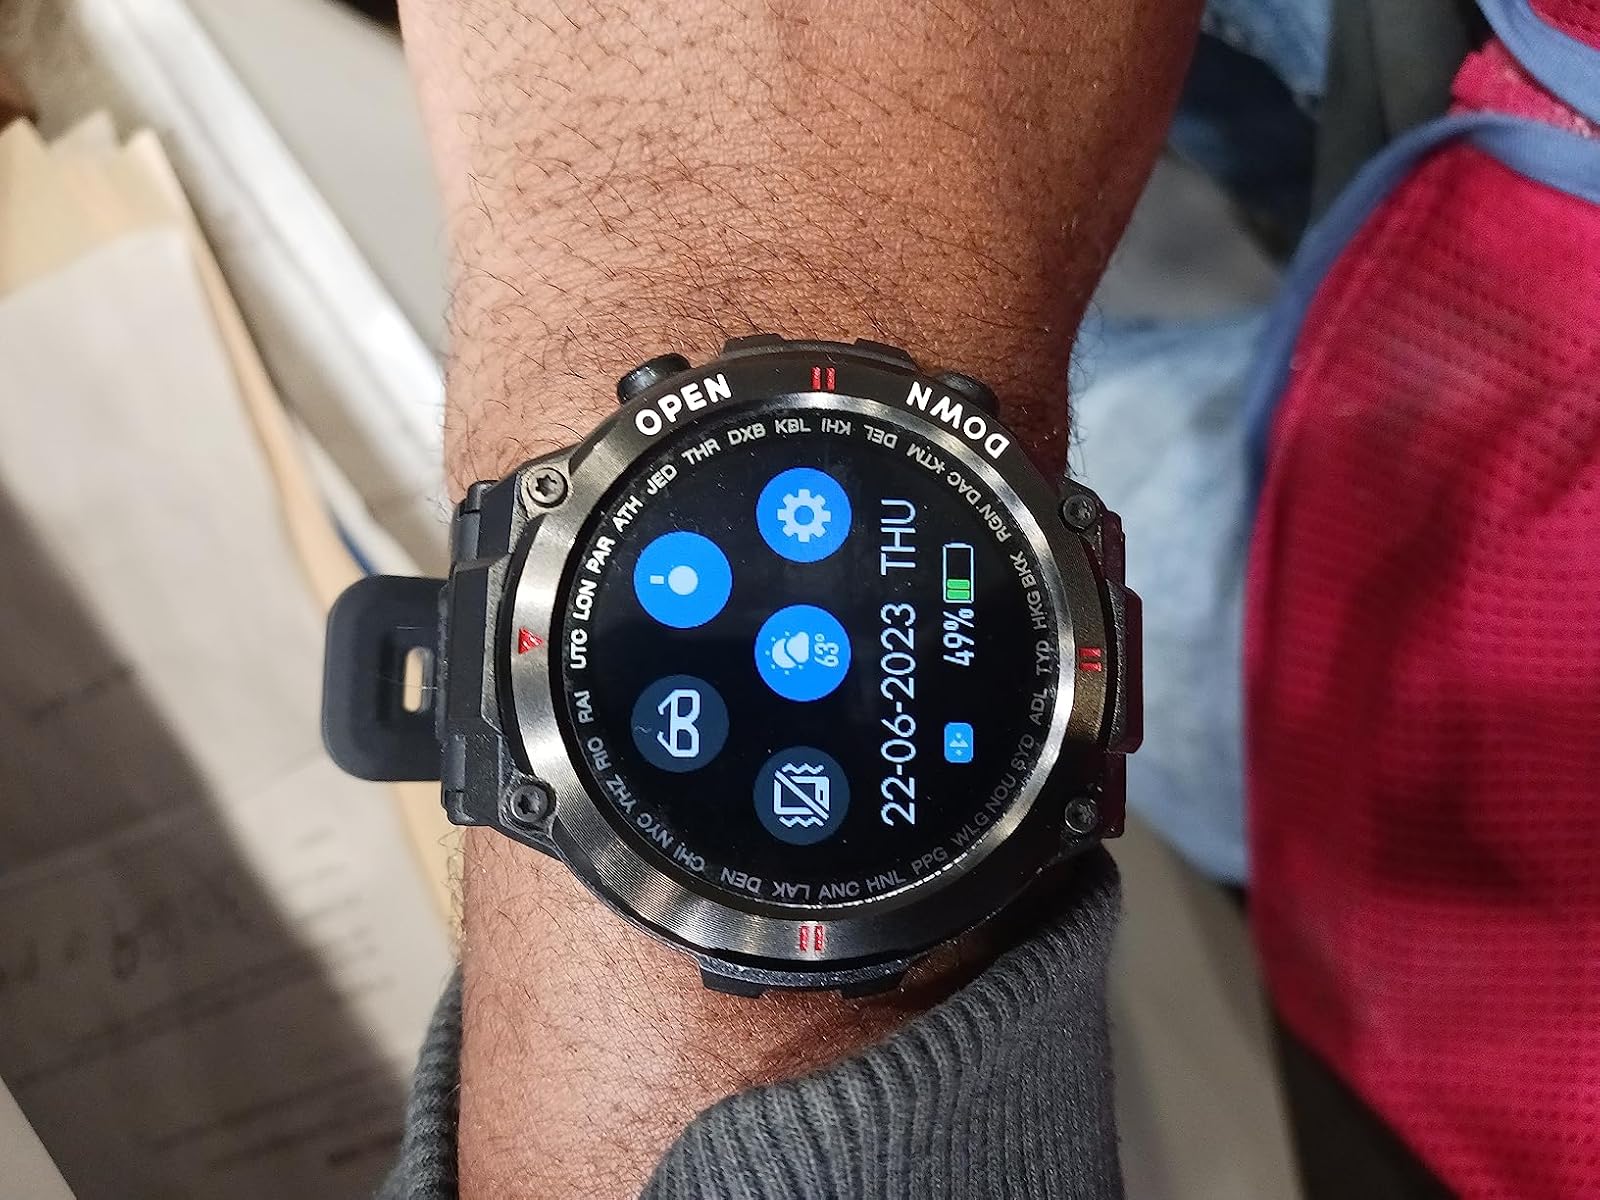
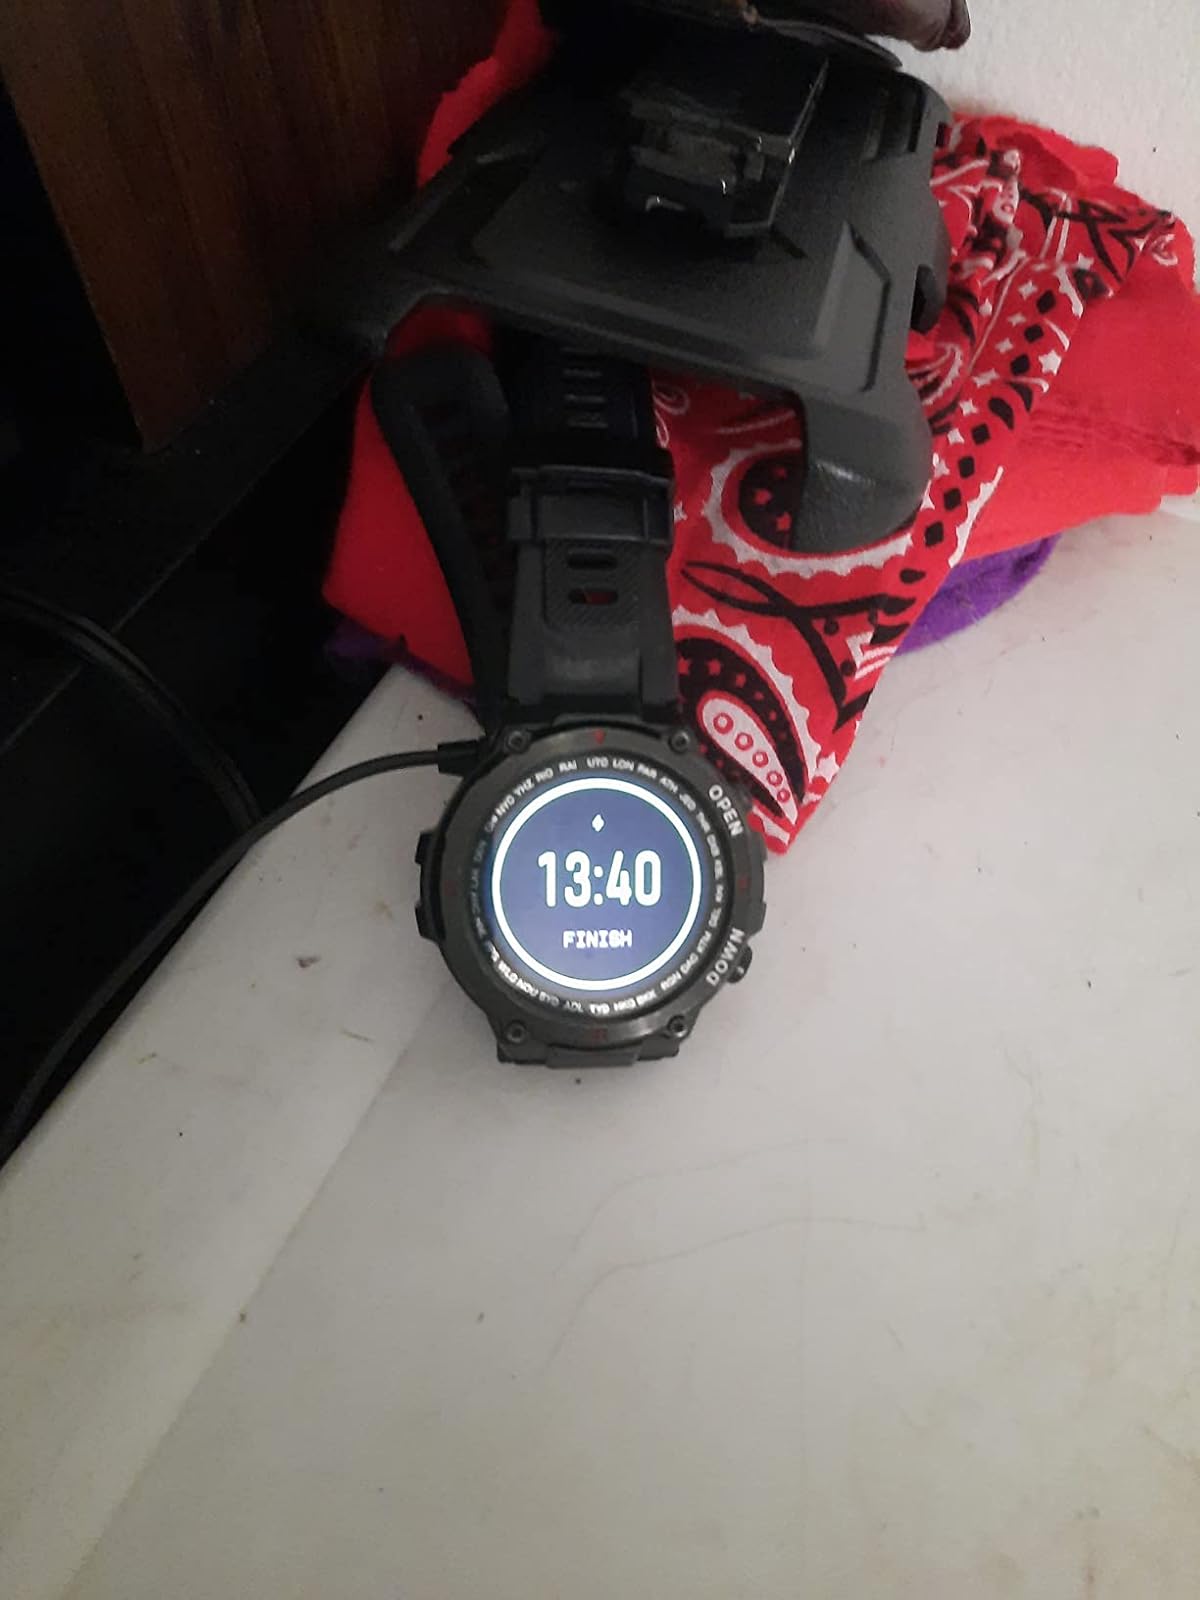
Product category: smartwatch
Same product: yes